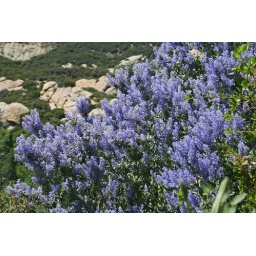
Ceanothus is a shrub that grows in the mountains of Ventura County. It attracts butterflies and other insects.From the &amp;quot;archives&amp;quot;.